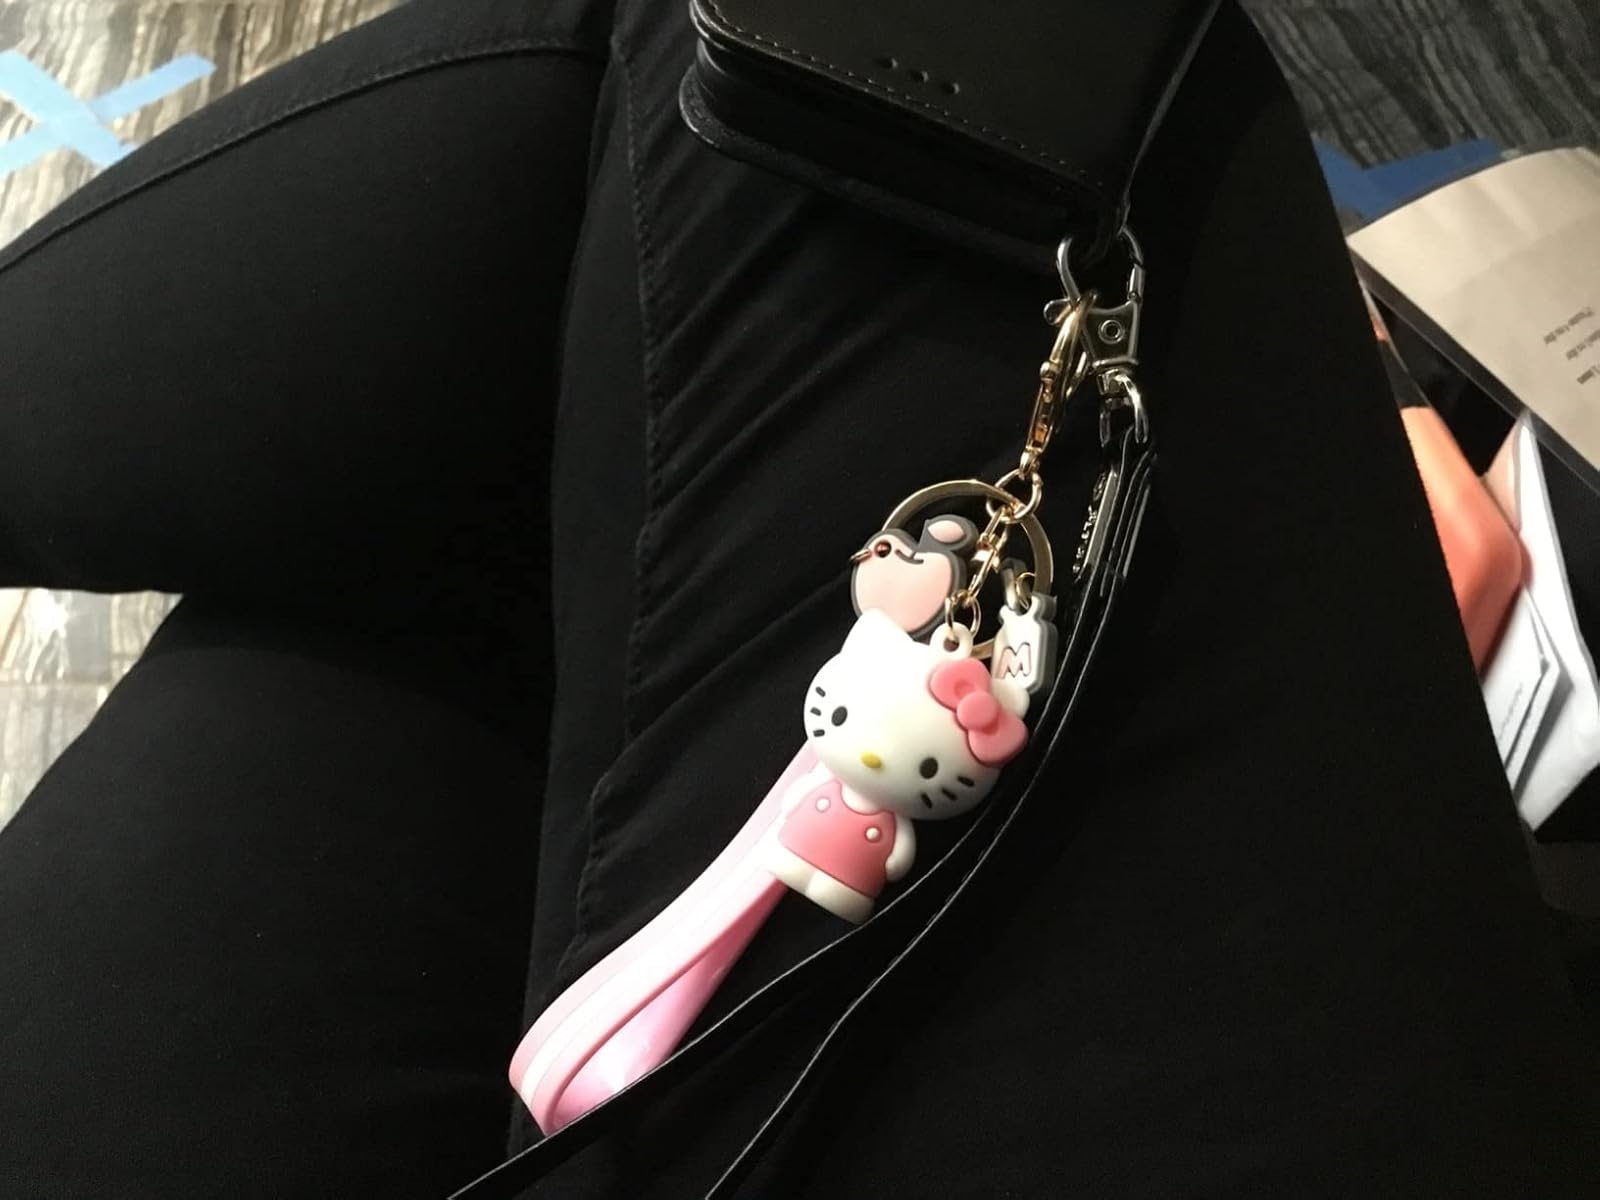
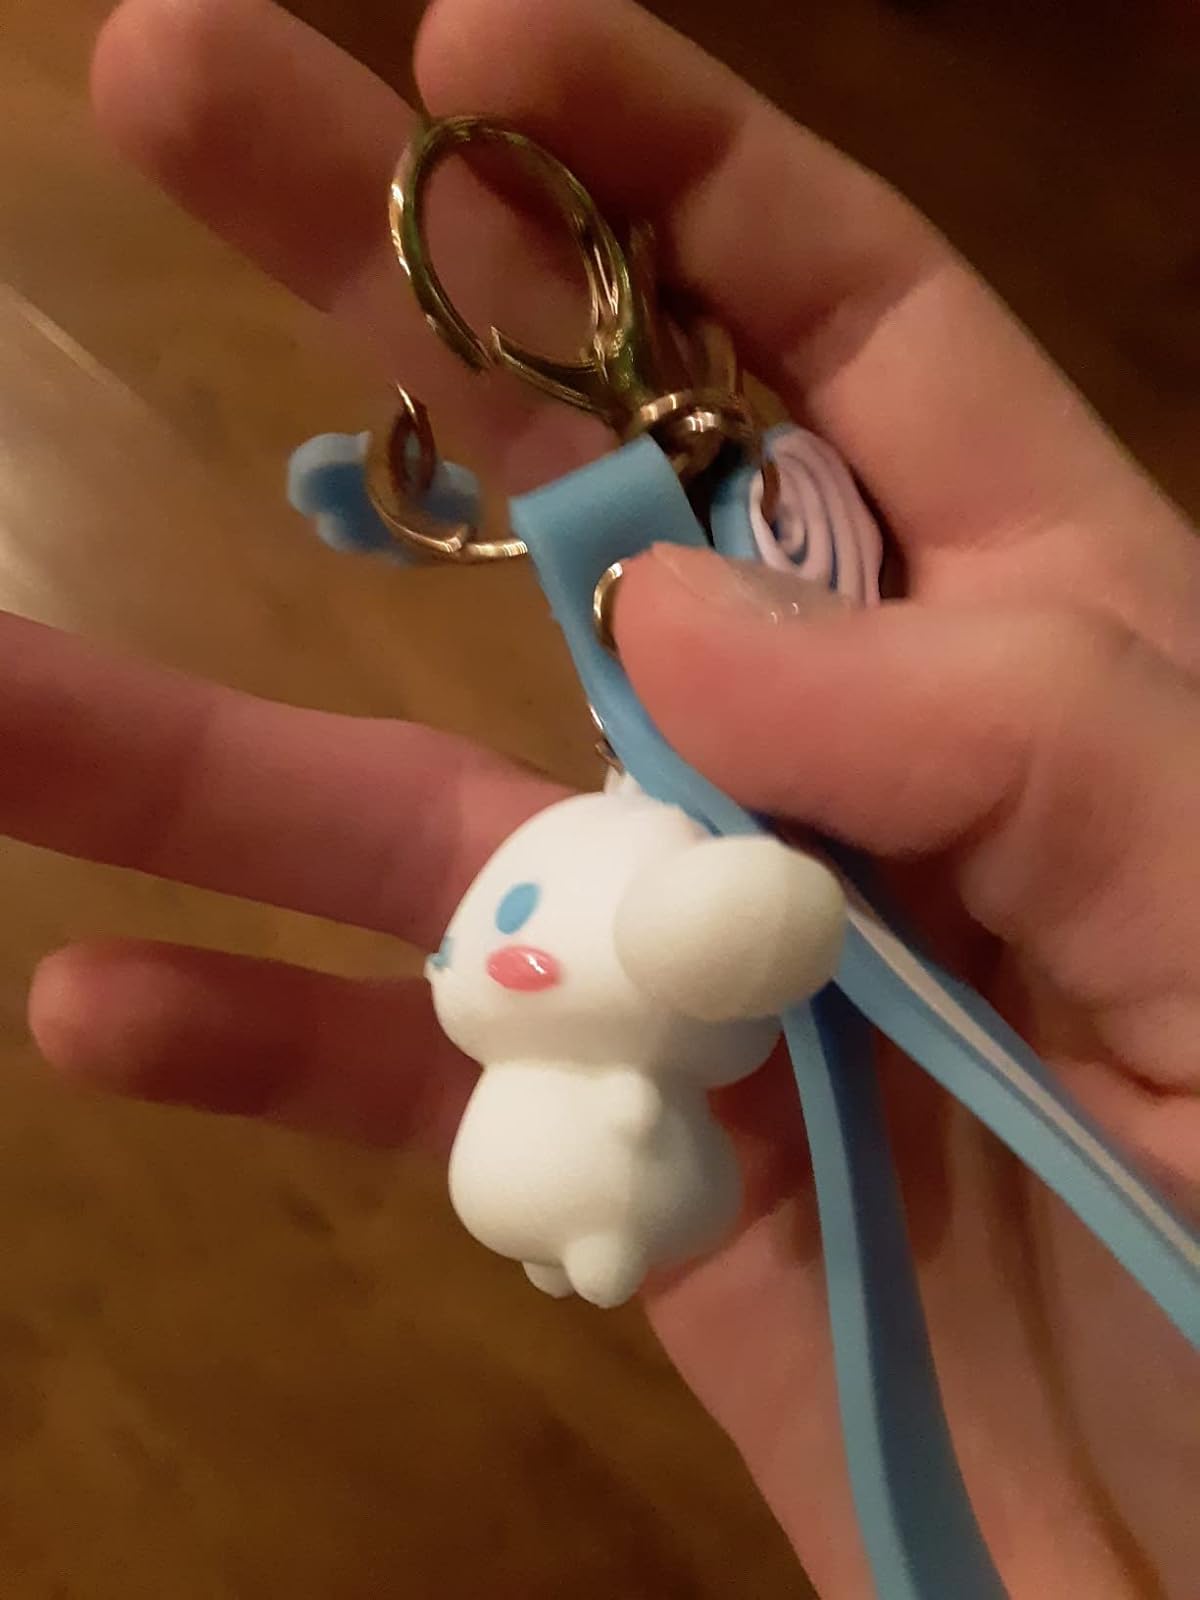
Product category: accessories_keychain
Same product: no